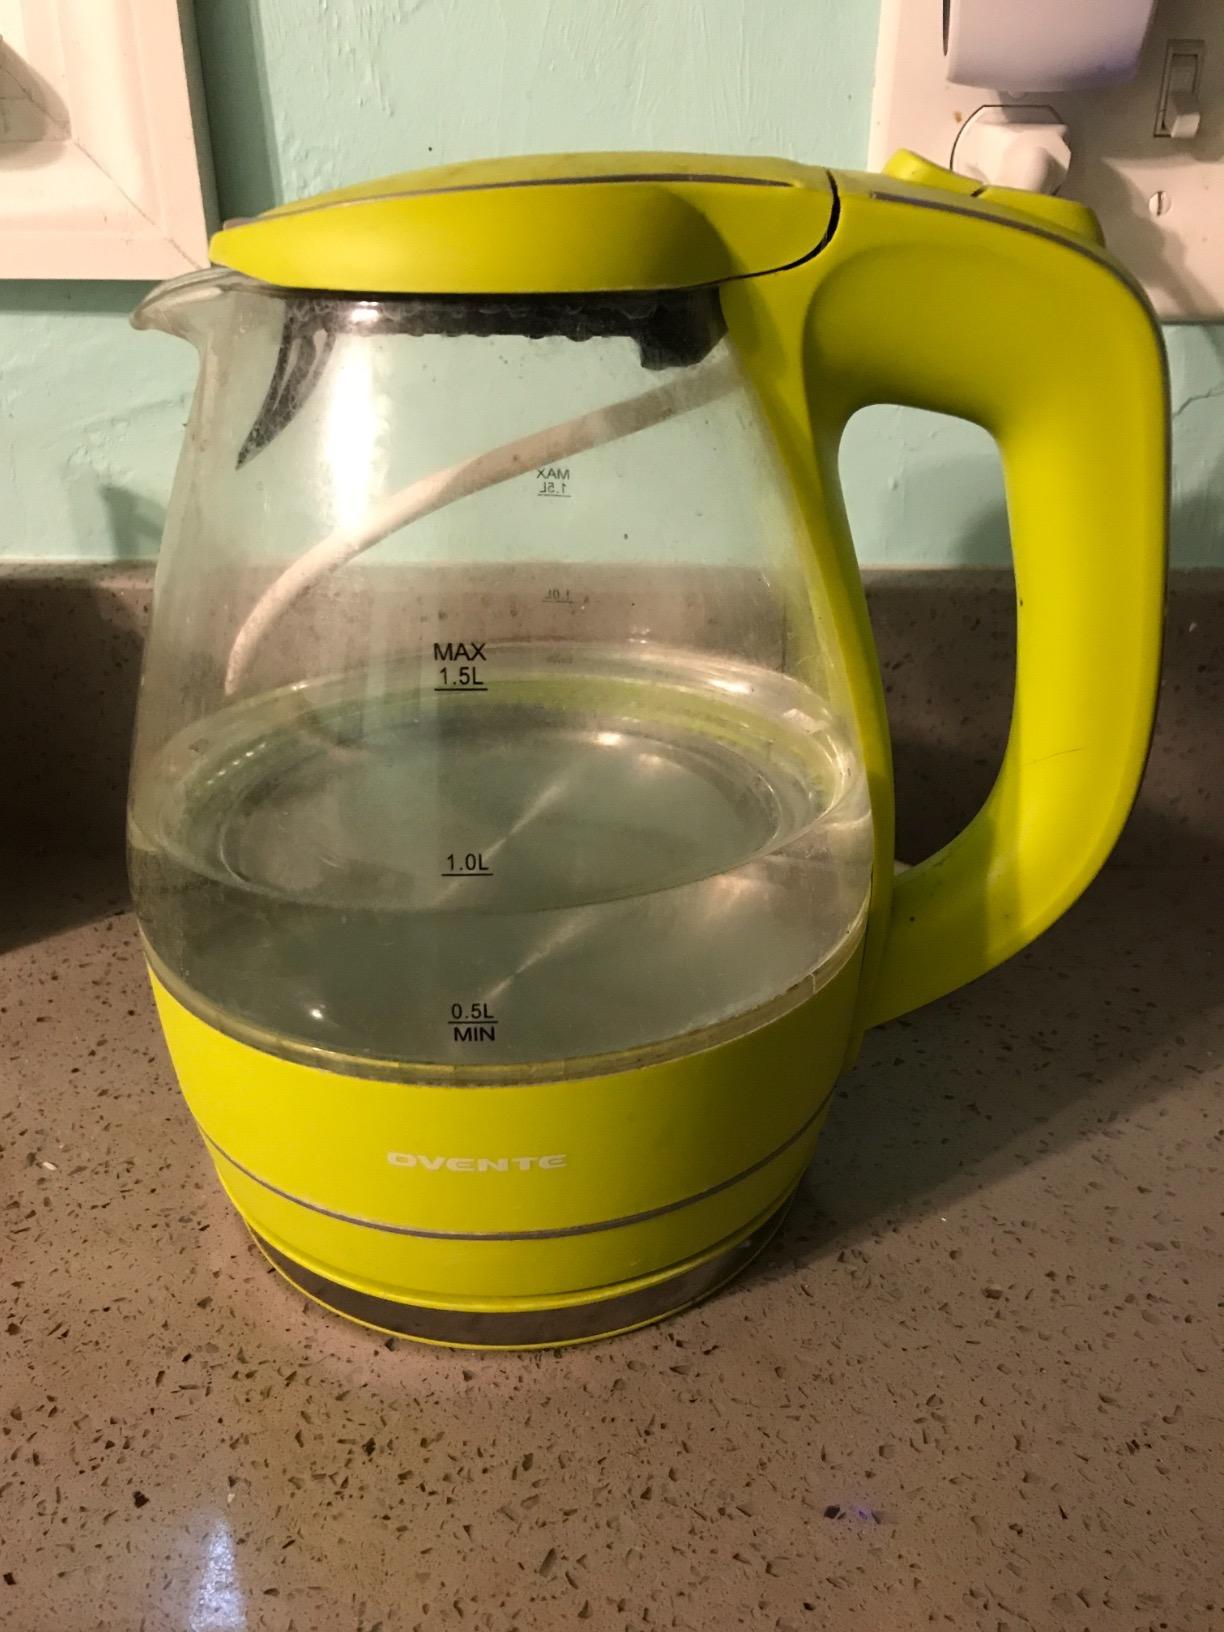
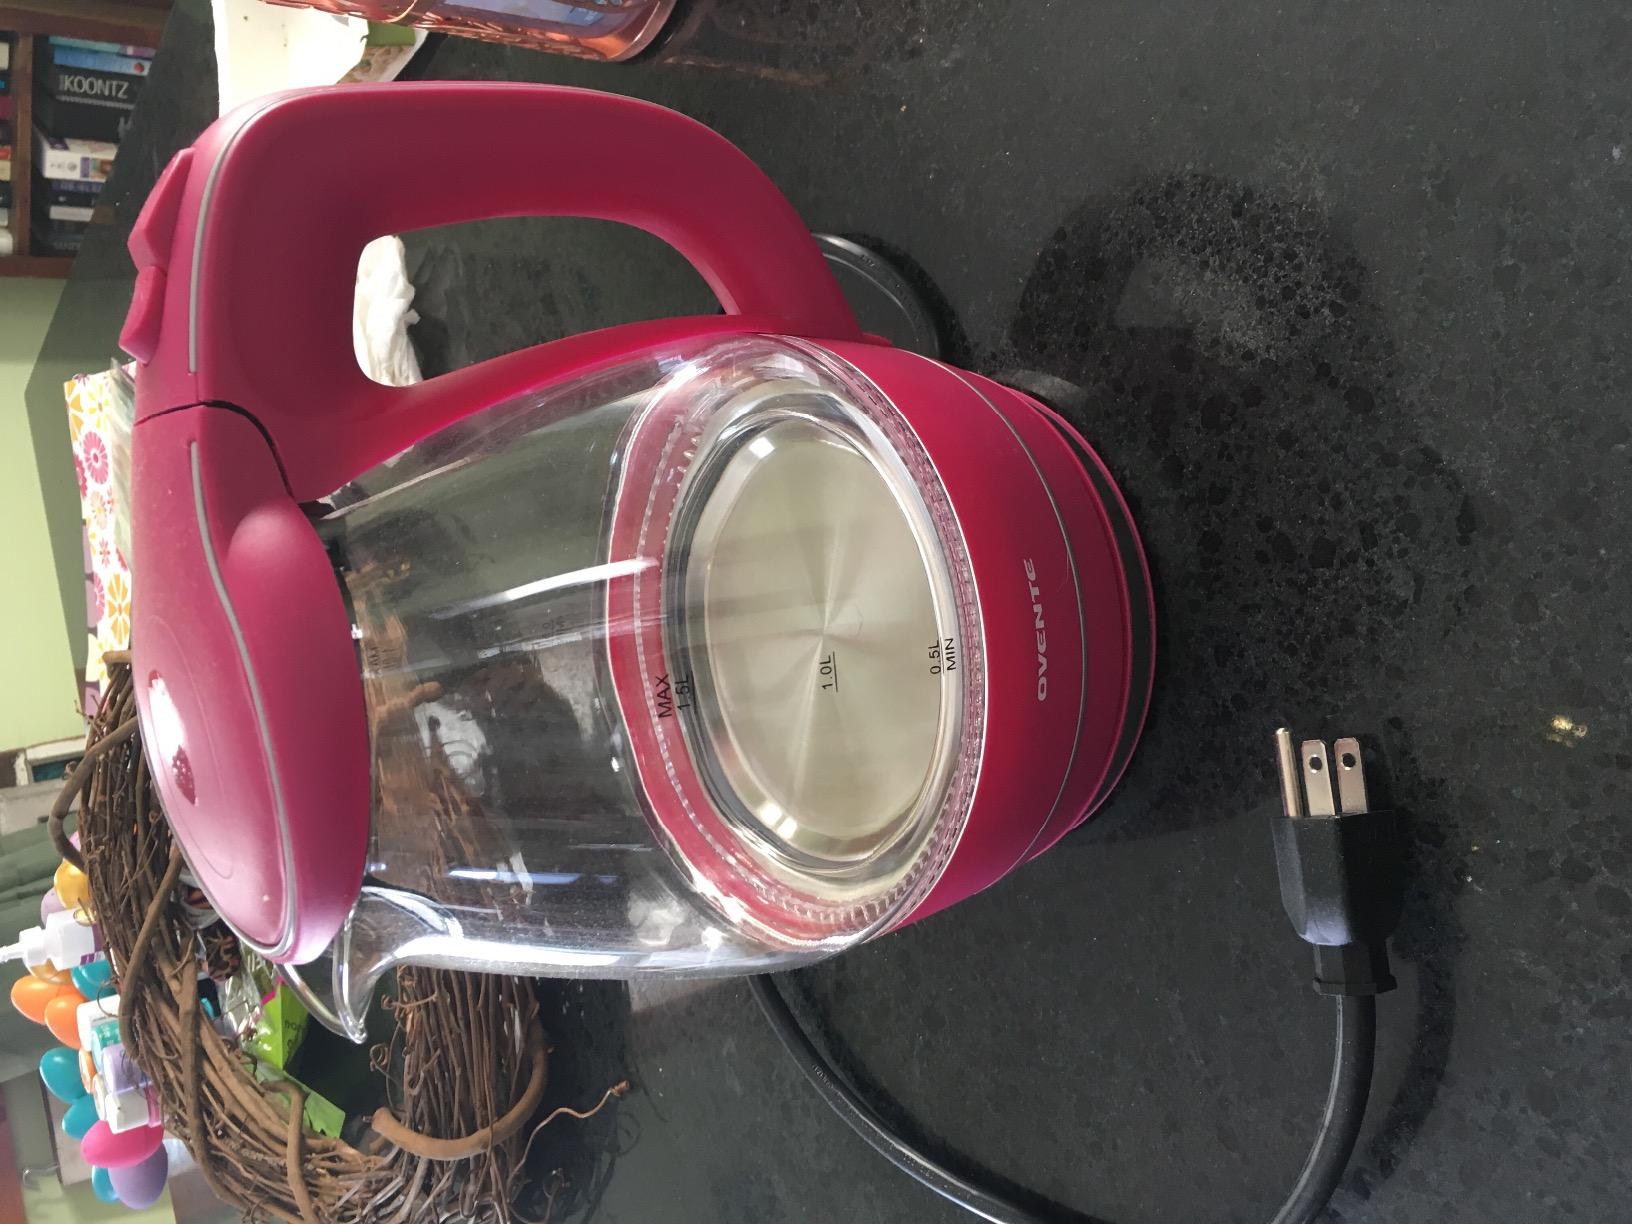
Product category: items_kettle
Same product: no